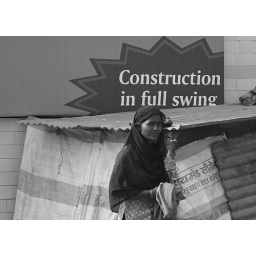
Construction worker at home in sidewalk tent